Gabby Windey

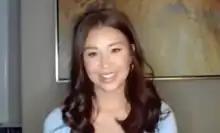
Windey in 2022

Gabriela Maria Windey is an American television personality who appeared on season 26 of "The Bachelor", and co-starred in season 19 of "The Bachelorette" alongside Rachel Recchia. In 2022, Windey placed second on season 31 of "Dancing with the Stars" and co-hosted the "Dancing with the Stars Live 2023" tour. She is also a winner of Peacock's third season of "The Traitors".